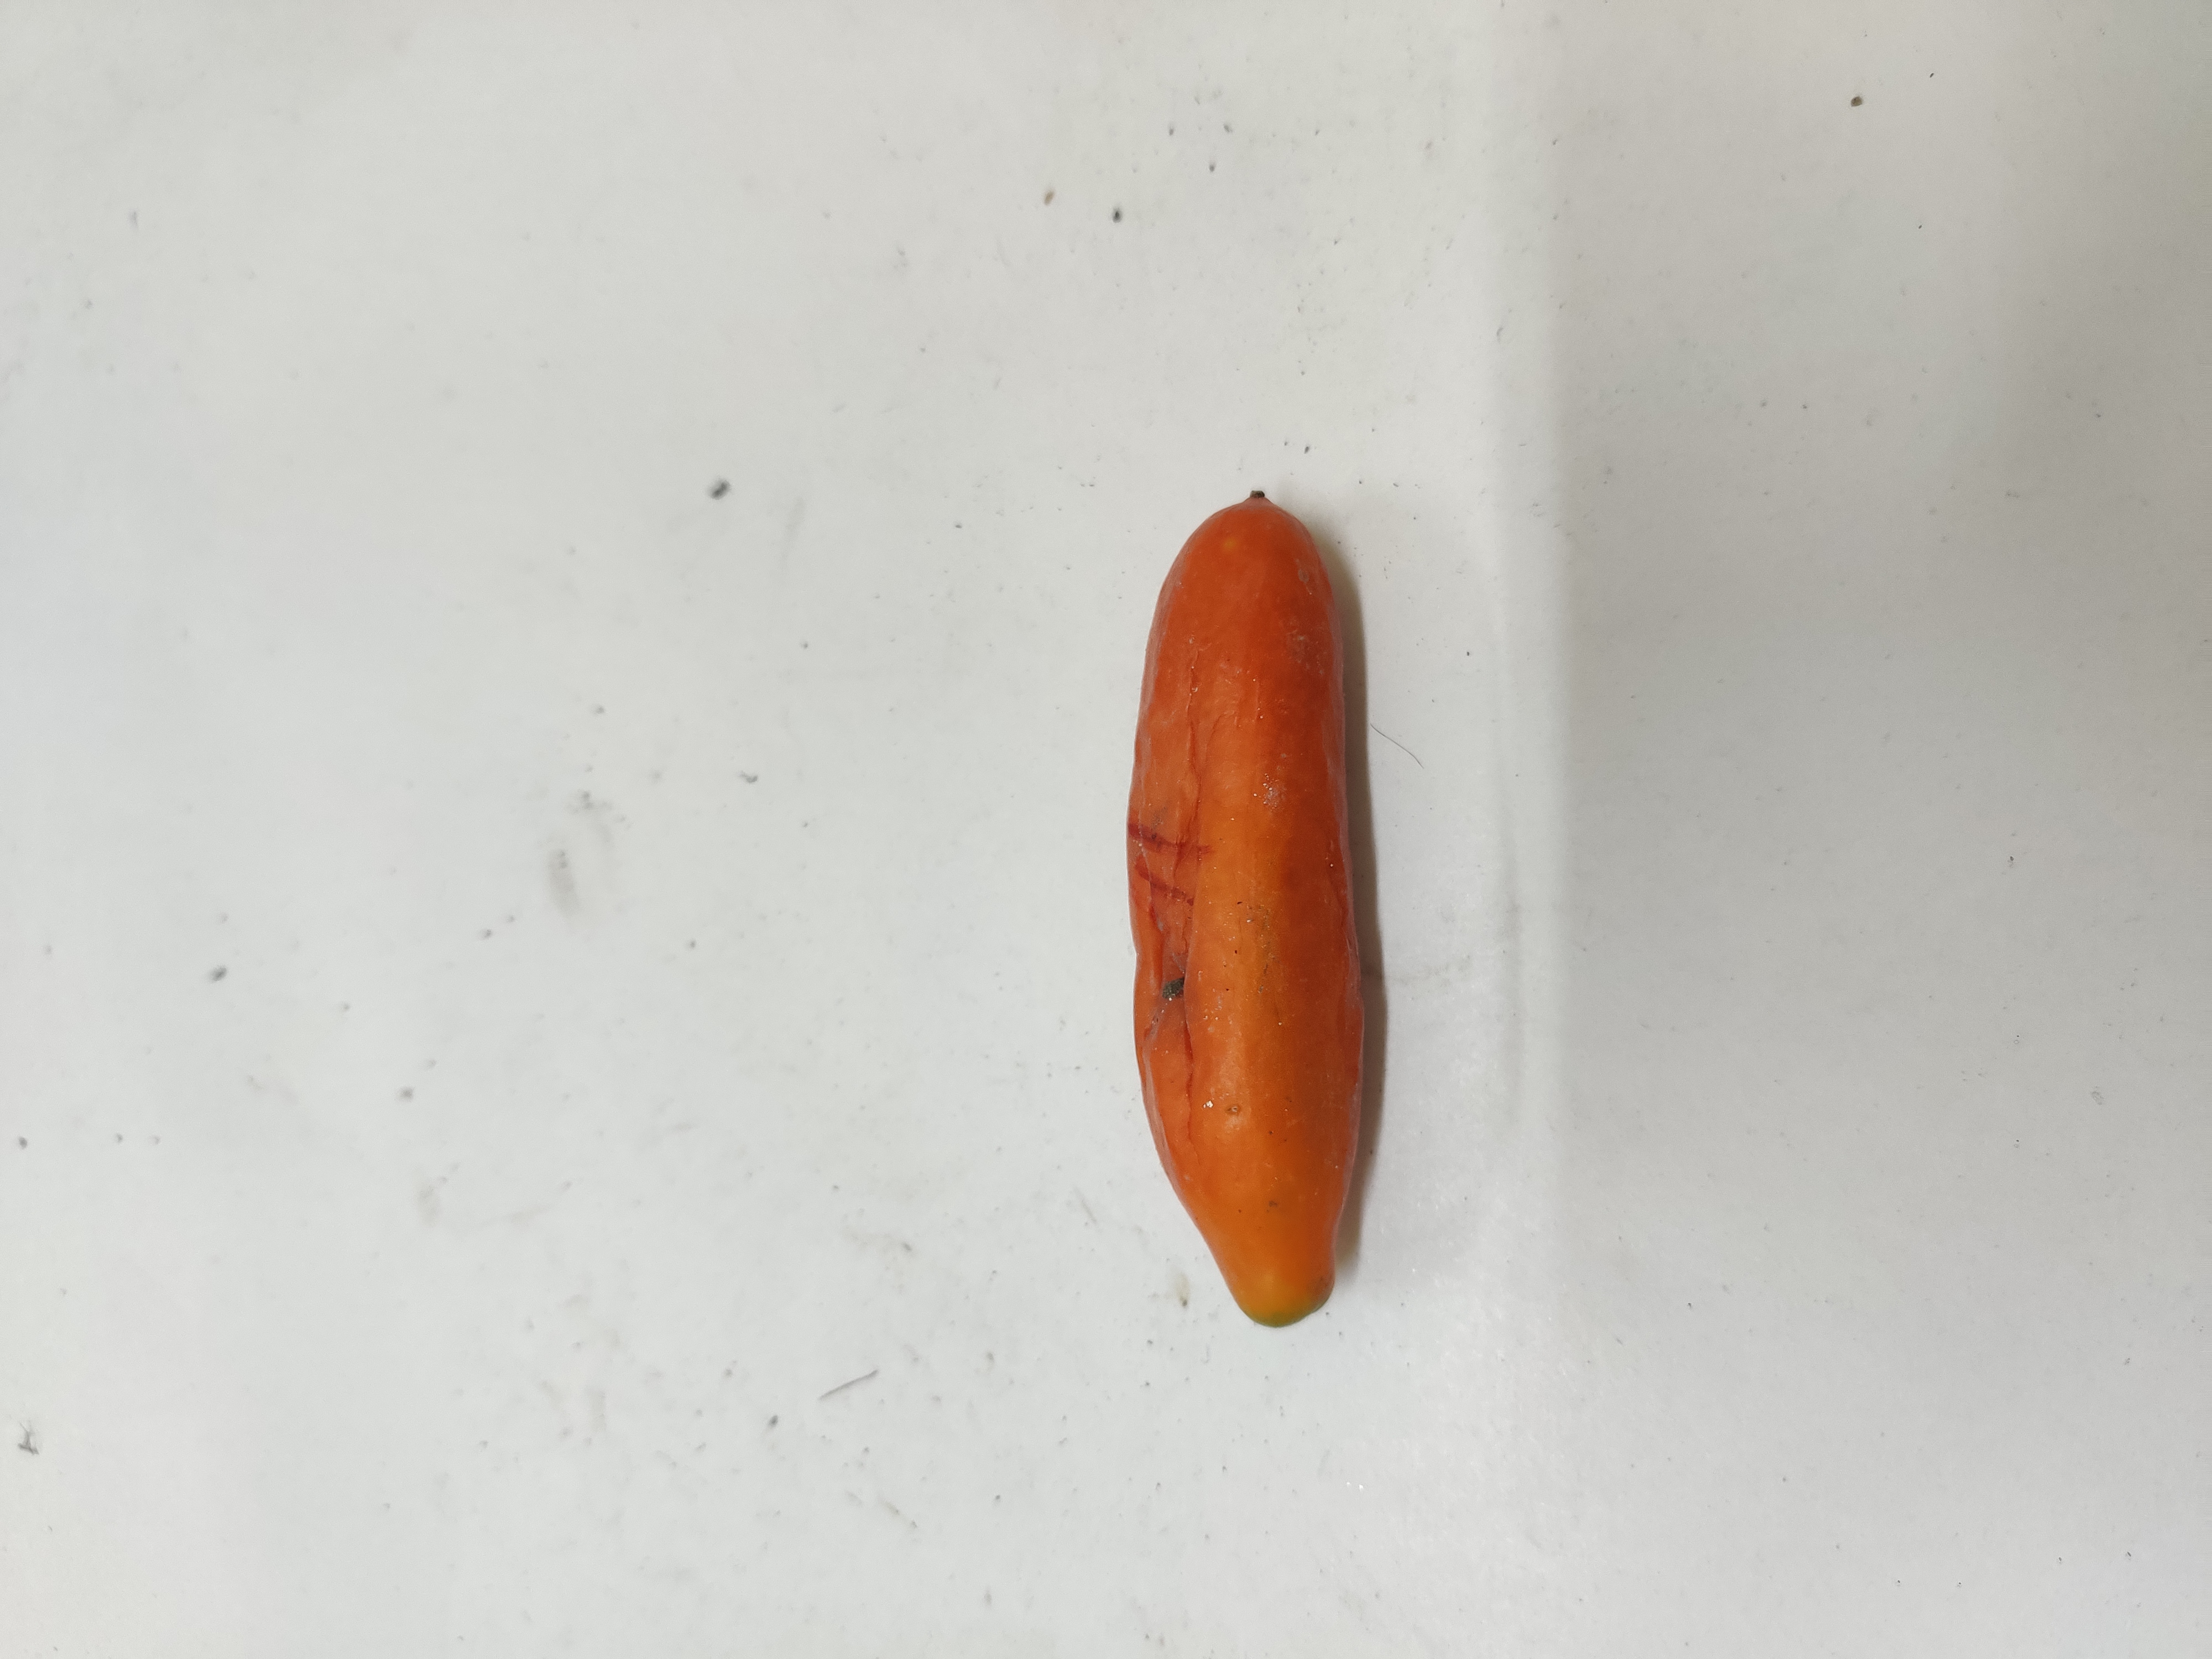
Crop: Ivy Gourd
Condition: Severely Damaged